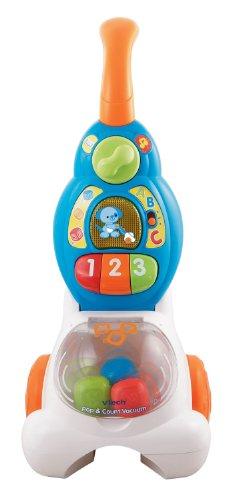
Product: VTech Pop and Count Vacuum
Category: Toys & Games | Baby & Toddler Toys | Push & Pull Toys
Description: Pretend-play vacuum really picks up blocks.
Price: $42.33
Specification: ProductDimensions:5.3x8.7x15.7inches|ItemWeight:2.45pounds|ShippingWeight:4.4pounds(Viewshippingratesandpolicies)|ASIN:B004MWI2FM|Itemmodelnumber:80-123000|Manufacturerrecommendedage:12month-3years|Batteries:2AAbatteriesrequired.(included)